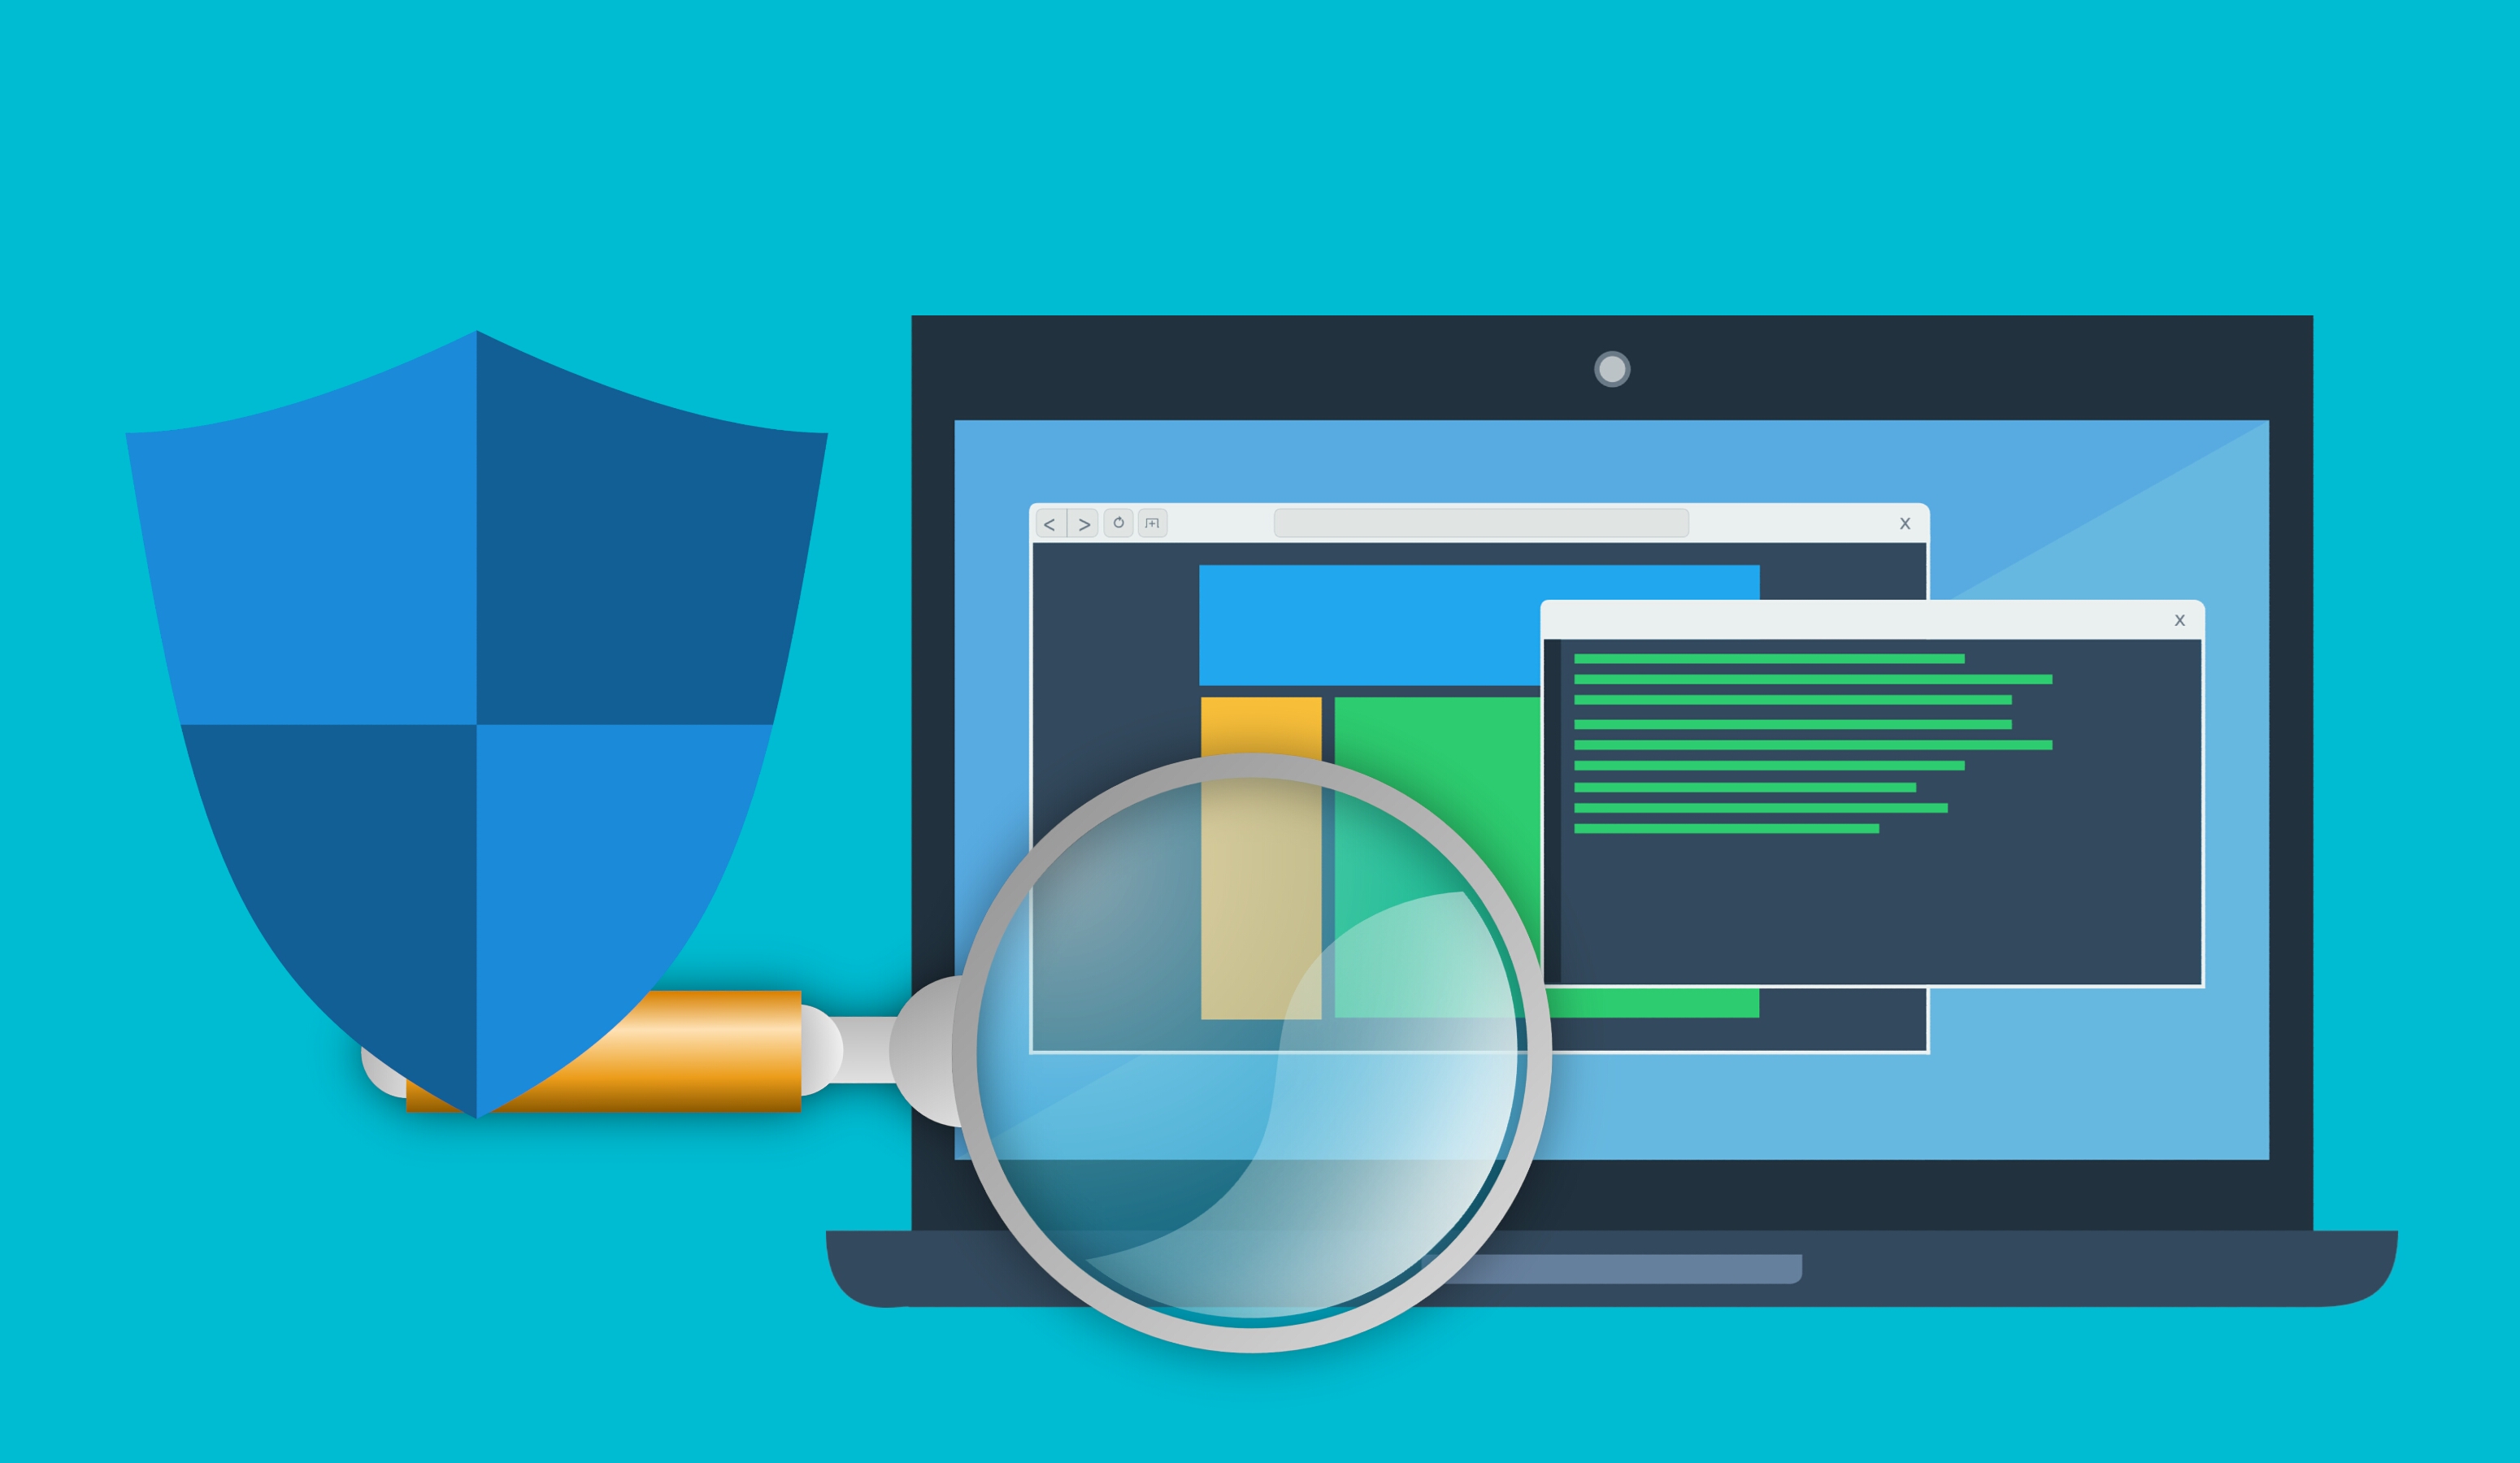
scan, computer, data, antivirus, checking, security, documents, firewall, files, information, processing, programming, safety, search, technology, laptop, protection, product, illustration, icon, graphic design, circle